Mišnjak (Rab)

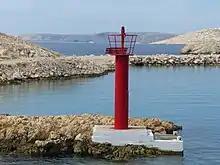
Light tower on Rab Island

Mišnjak is an islet in Croatia just off the coast of Rab. The ferry that forms part of the D105 highway passes by it on the way to Stinica.